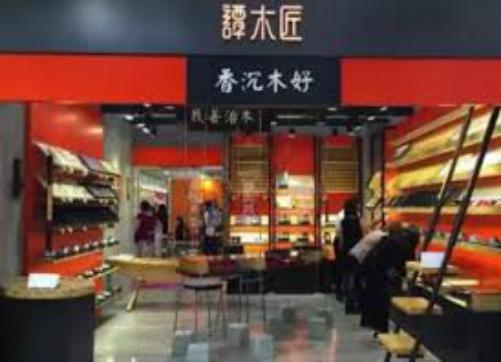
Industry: Necessities